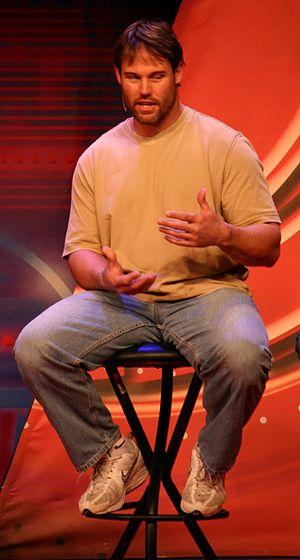
Michael Joseph Alstott surnommé The A-Train, né le 21 décembre 1973 à Joliet, est un joueur de football américain ayant évolué comme fullback.